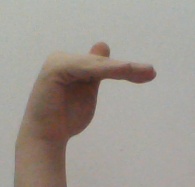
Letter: khaa